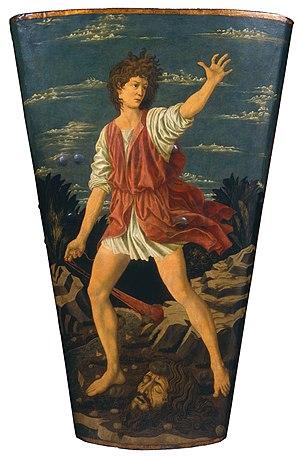
La Renaissance florentine dans les arts figuratifs est la nouvelle manière d'aborder les arts et la culture à Florence pendant la période allant approximativement du début du XVᵉ à la fin du XVIᵉ siècle. Ce nouveau langage figuratif est lié à une nouvelle façon de penser l'homme et le monde qui l'entoure à partir de la culture locale et de l'humanisme déjà mis en évidence au XIVᵉ siècle, entre autres par Pétrarque et Coluccio Salutati. Les nouveautés proposées dans les arts figuratifs au tout début du XVᵉ siècle par Filippo Brunelleschi, Donatello et Masaccio n'ont pas été immédiatement acceptées par la communauté et sont restées pendant une vingtaine d'années incomprises et minoritaires par rapport au gothique international.